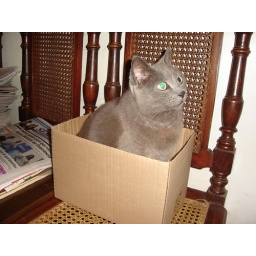
cat in the box